Ticklish Rock

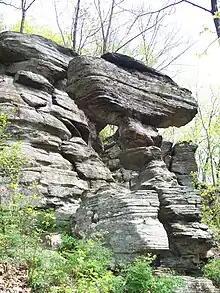
Ticklish Rock, at ground level

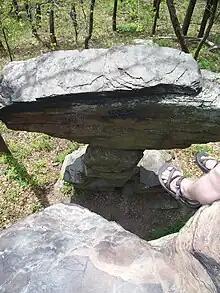
Ticklish Rock, from above

Ticklish Rock is an unusual sandstone rock formation, located in Shrewsbury Township, Sullivan County, Pennsylvania. The brown and green sandstone formation, which stands at the edge of a steep cliff and resembles an upright hammer. It consists of a large horizontal block, 3 feet high, 8 feet long, and 6 feet wide (0.9 x 2.4 x 1.8 m), balanced upon a thin, pedestal.